Roger Waters

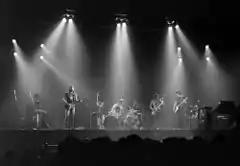
A live performance of "The Dark Side of the Moon" at Earls Court Exhibition Centre, shortly after its release in 1973: (l–r) David Gilmour, Nick Mason, Dick Parry, Roger Waters

After Barrett's departure in March 1968, Waters began to chart Pink Floyd's artistic direction. In 1970, he composed – in collaboration with Ron Geesin – "Music from The Body", a soundtrack for Roy Battersby's documentary "The Body".